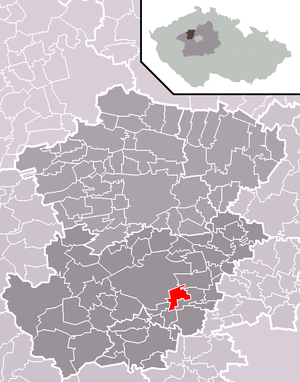
Hřebeč est une commune du district de Kladno, dans la région de Bohême-Centrale, en République tchèque. Sa population s'élevait à 2 090 habitants en 2020.